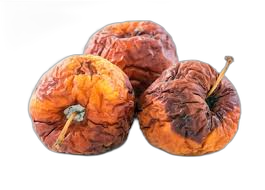
Waste category: biological